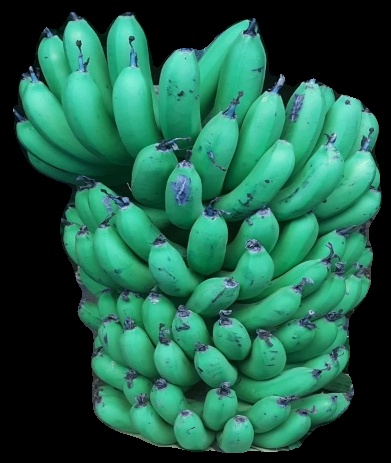
Variety: pachbale
Grade: grade1